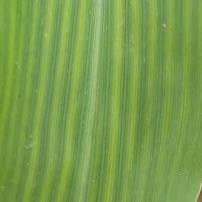
Crop: Maize
Condition: stripe-d